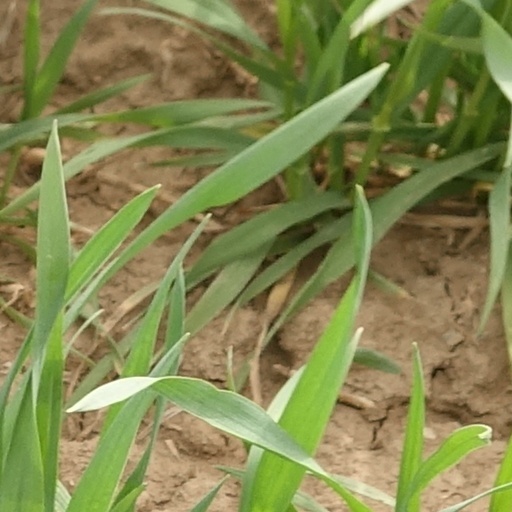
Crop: wheat